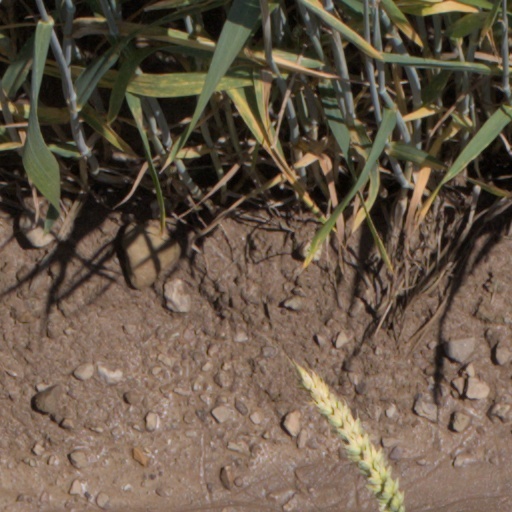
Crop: wheat